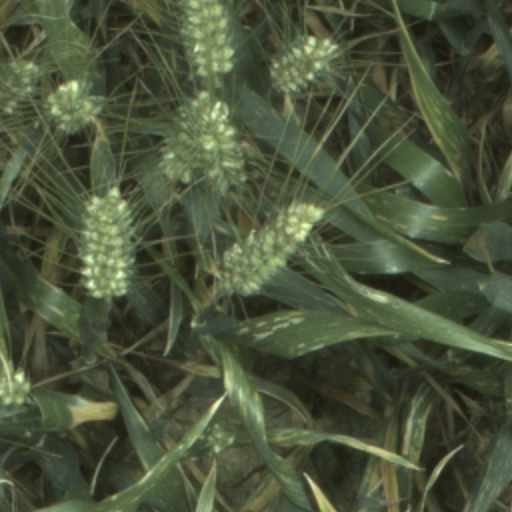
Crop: wheat